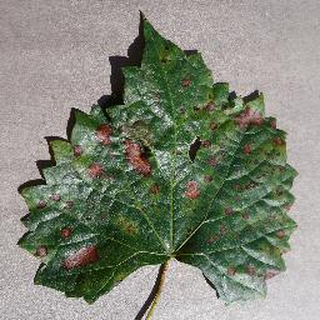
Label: grape_esca_black_measles